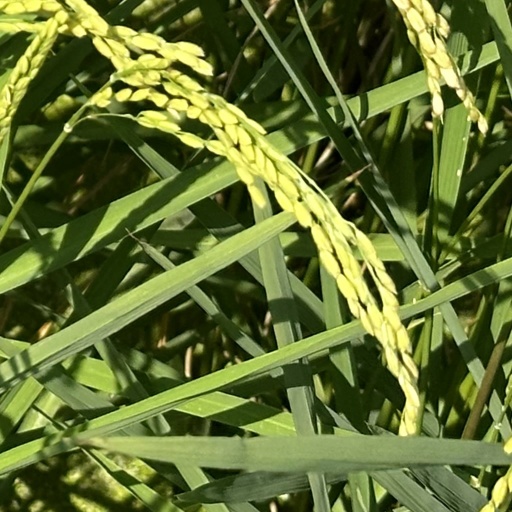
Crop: rice